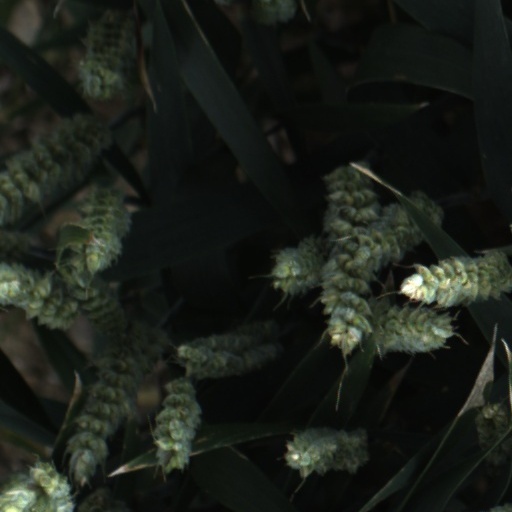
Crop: wheat